Briouat
Also known as:
ar - Arabic: بريوات
ca - Catalan: Briuat
el - Greek: Μπριουάτ
es - Spanish: Breuat
eu - Basque: Briouat
fr - French: Briouate
ig - Igbo: Briouat
jv - Javanese: Briouat
nl - Dutch: Briouette
pt - Portuguese: Briouat
sw - Swahili: Briouat
Category: pastry (flaky pastry)
Cuisine: Moroccan
Associated cuisines: Moroccan
Area: Morocco
Countries: Morocco
Region: Northern Africa

The dish is a sweet or savory flaky pastry. It is filled with meat (mostly chicken or lamb) or fish and shrimp, mixed with cheese, lemon and pepper. They are wrapped in a paper-thin dough in a triangular or cylindrical shape. It can also be sweet, filled with almond or peanut paste and fried, then dipped in warm honey flavored with orange blossom water. It is fried or baked and then sprinkled with herbs, spices and sometimes with powdered sugar.

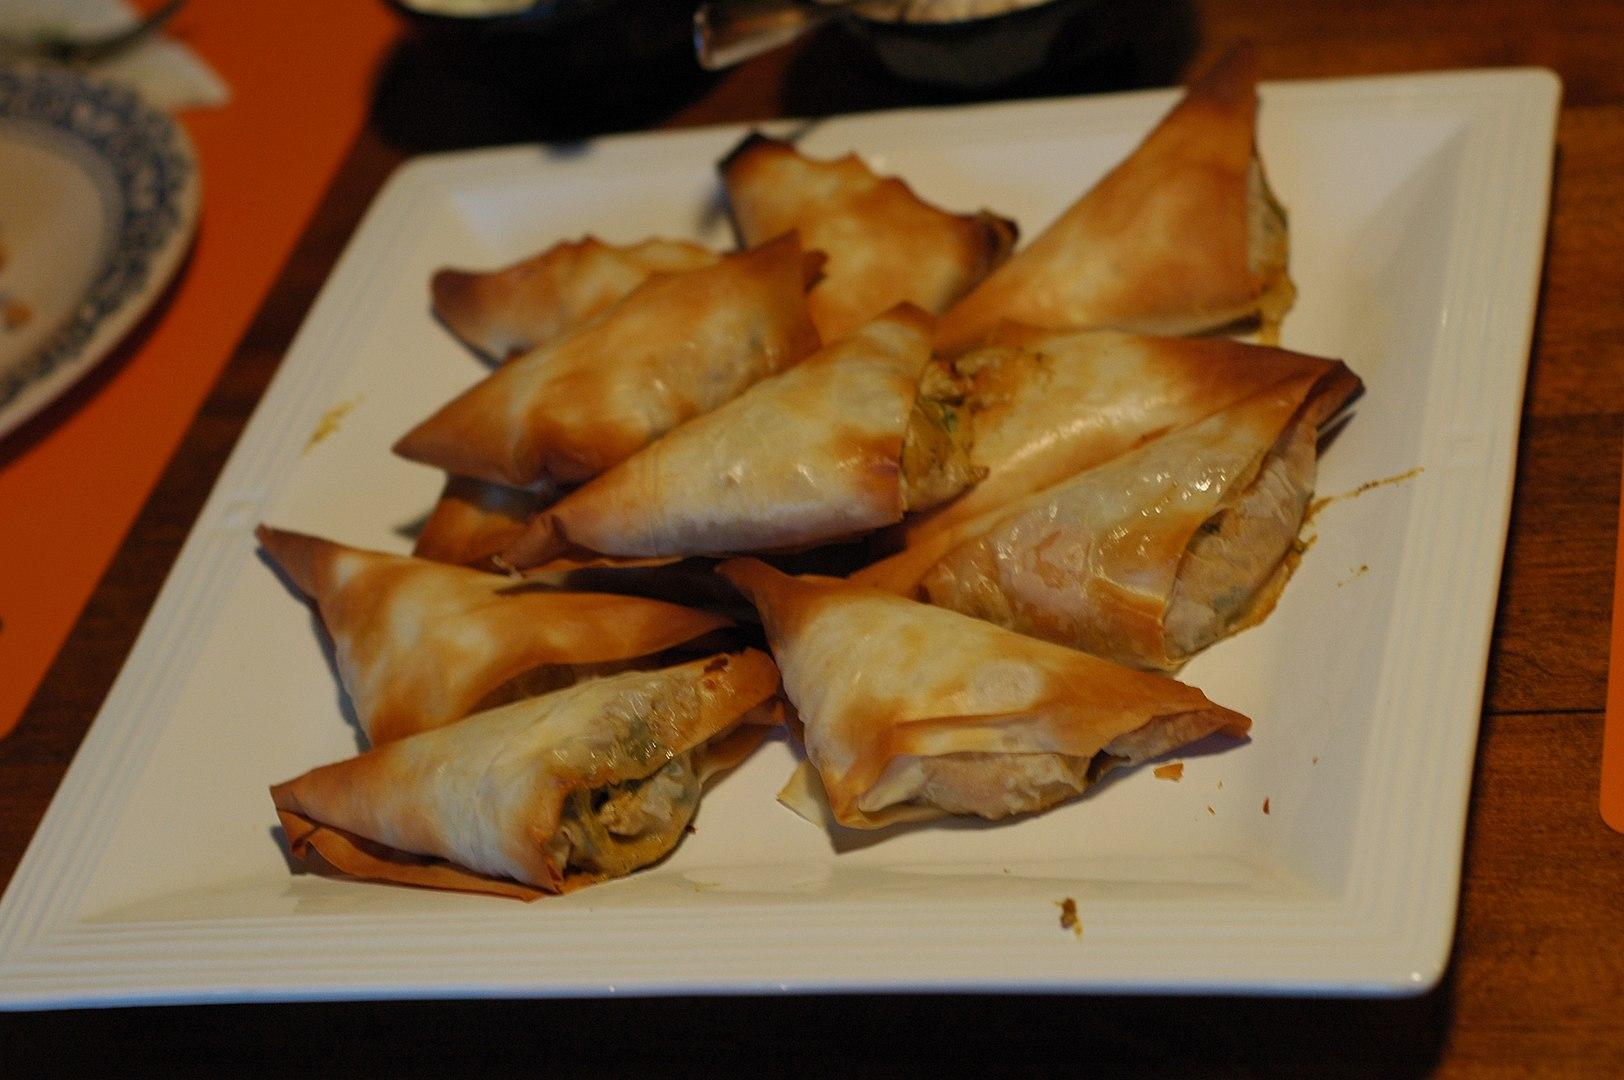